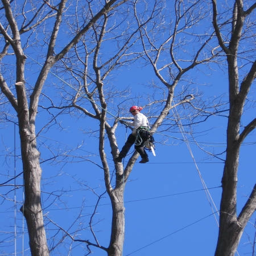
maneuvering around a large tree often looks easy but can be very tricky .